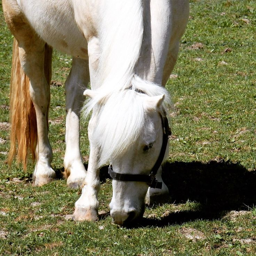
this cute horse was sent to me on twitter to help me recover from politician over exposure .